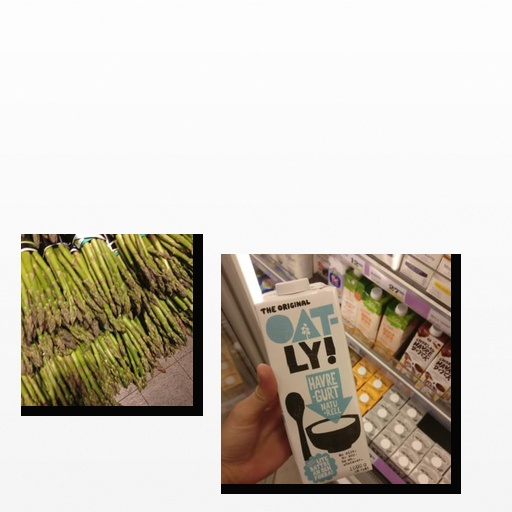
Food items: asparagus, oat_yogurt